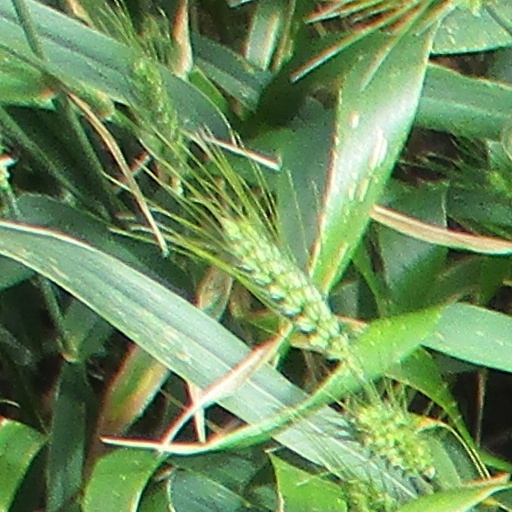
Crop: wheat